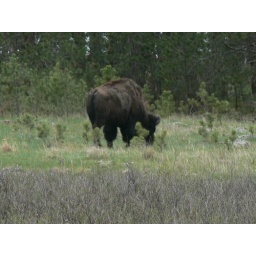
A Bison munching grass above ground at Wind Cave National Park.